Yachting

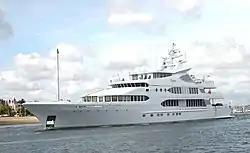
A yacht in Lorient, Bretagne, France

Cruising involves traveling on a boat, whether across a bay, on the Great Lakes (in the US) or from island to island in the South Pacific. Safe cruising across long distances requires a degree of self-sufficiency and a wide range of skills beyond handling the boat. Knowledge of topics such as navigation, meteorology, mechanical and electrical systems, radio, first aid, sea survival, nutrition and more are needed and can be life saving when cruising to distant shores. In the US, the United States Power Squadrons offer courses and certifications in these skills. In the UK, a system of certification is run by the Royal Yachting Association. Similar systems are offered by organizations in other countries and typically include a range of courses, both theoretical and practical.